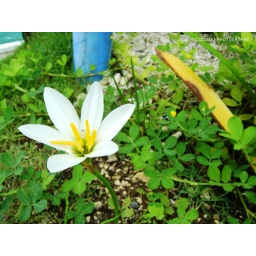
the wonderful white flower and its green companions.Photographed by Jose Pacquiao (c) 2009